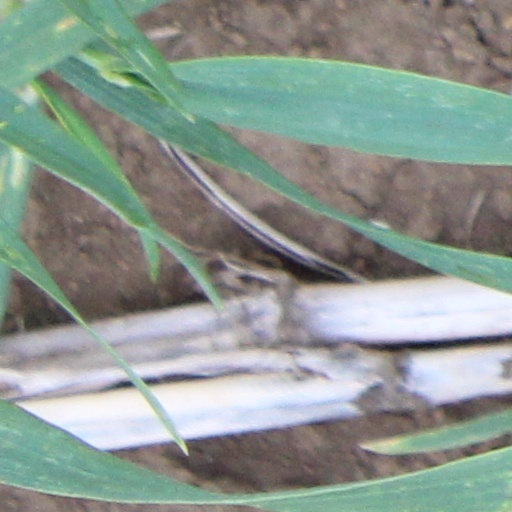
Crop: wheat